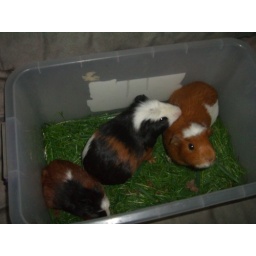
my guinea pigs, while i cleaned their cage, i let them nibble on the grass bedding in this box